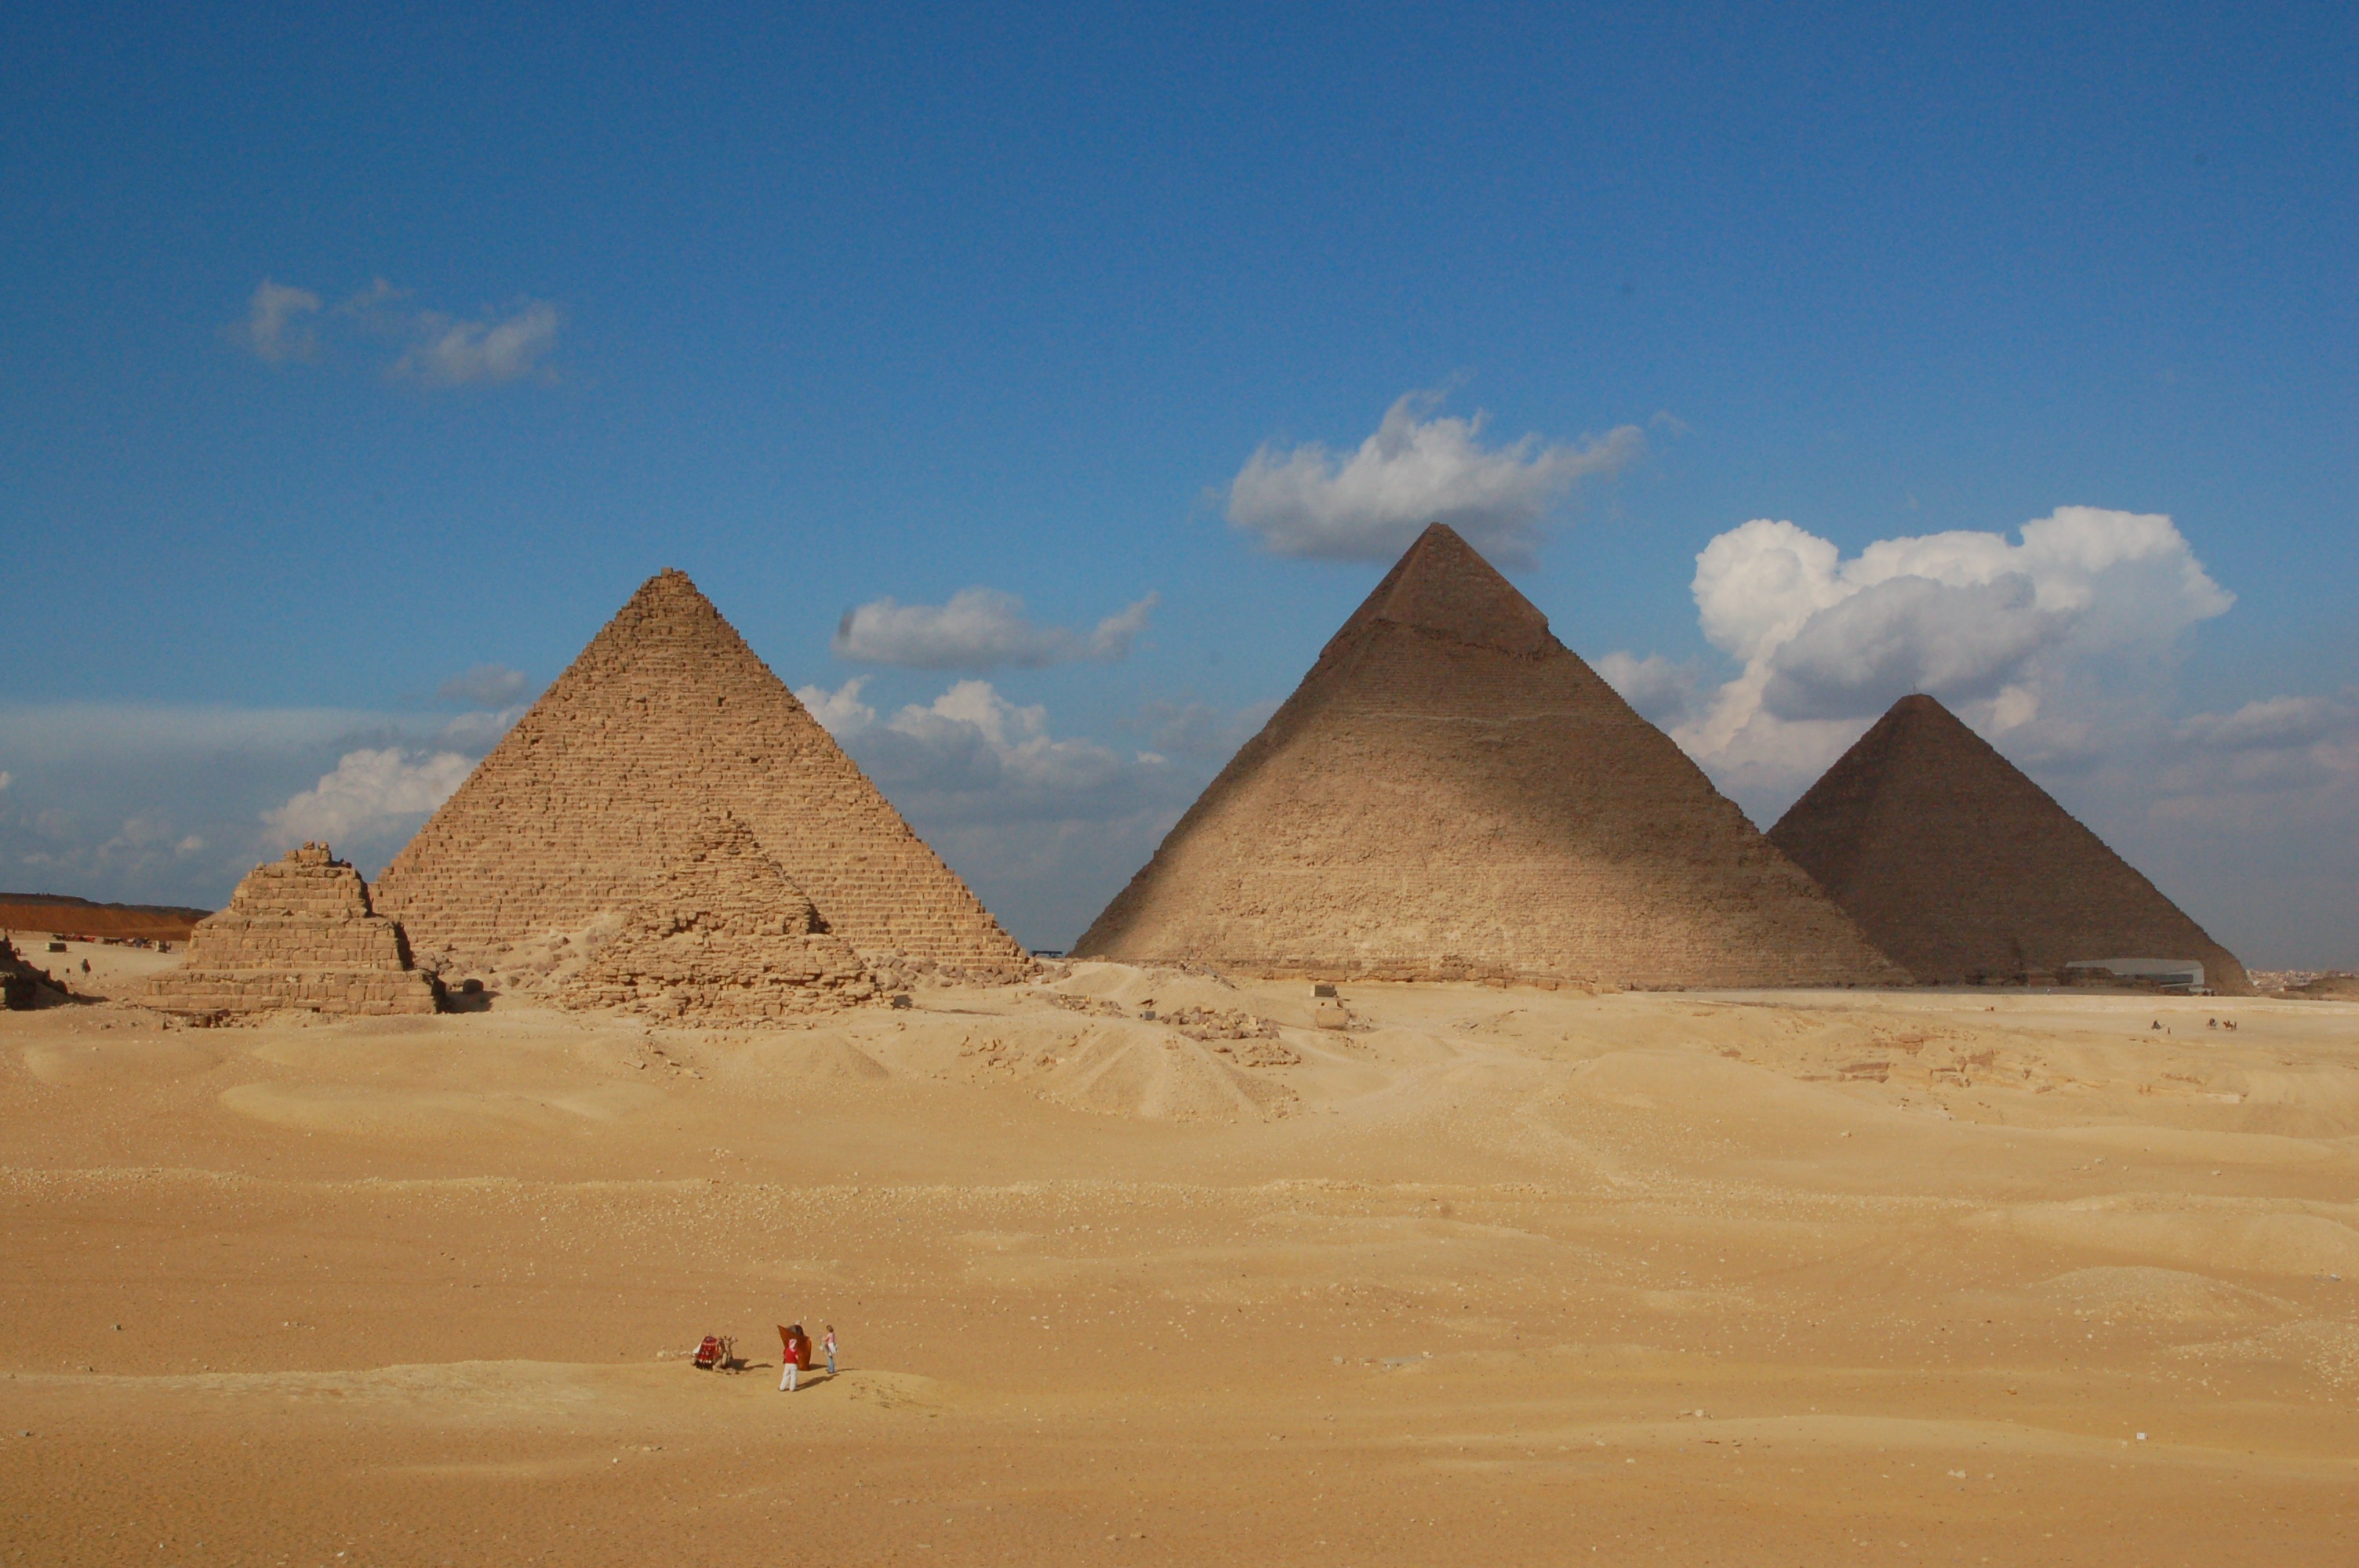
sand, sky, desert, monument, pyramid, egypt, badlands, egyptian, cairo, pyramids